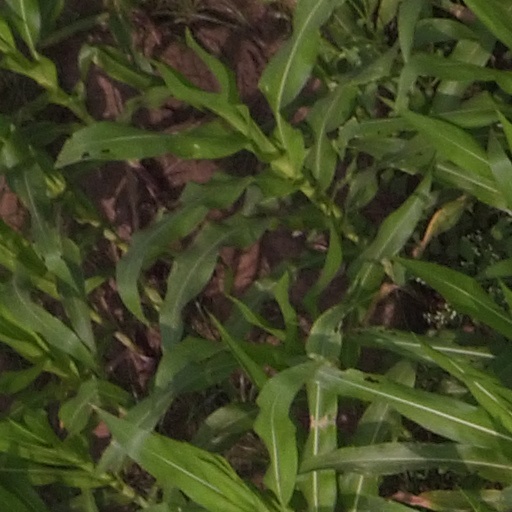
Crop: maize; corn